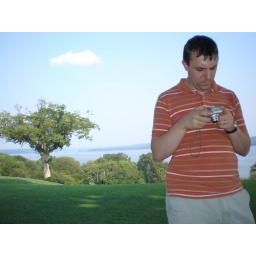
He looks like he's standing in front of a green screen. He's not.